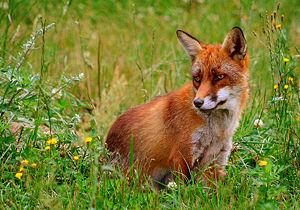
Renard roux Latina: Vulpes vulpes
Les monts Klamath sont une chaîne de montagnes située dans le Nord-Ouest de la Californie et dans le Sud-Ouest de l'Oregon, dont le plus haut sommet est le mont Eddy dans le comté de Trinity, en Californie. La chaîne présente une géologie variée et un climat caractérisé par des hivers froids accompagnés de nombreuses chutes de neige, et des étés chauds aux précipitations limitées. Les monts Siskiyou sont le massif le plus septentrional de la chaîne.
L'Avocette élégante est une espèce d'oiseaux de la famille des Recurvirostridae, la seule espèce du genre Recurvirostra vivant en Europe.
Les monts du Cantal sont un massif montagneux français situé au centre-ouest du Massif central, dans le parc naturel régional des volcans d'Auvergne. Il est constitué des vestiges du plus grand stratovolcan visible d'Europe. Apparu il y a environ 13 millions d'années, ce volcan, dont les dernières éruptions sont datées d'environ 2 millions d'années, a été largement démantelé par des phénomènes d'effondrements massifs et d'érosion fluviale et glaciaire.